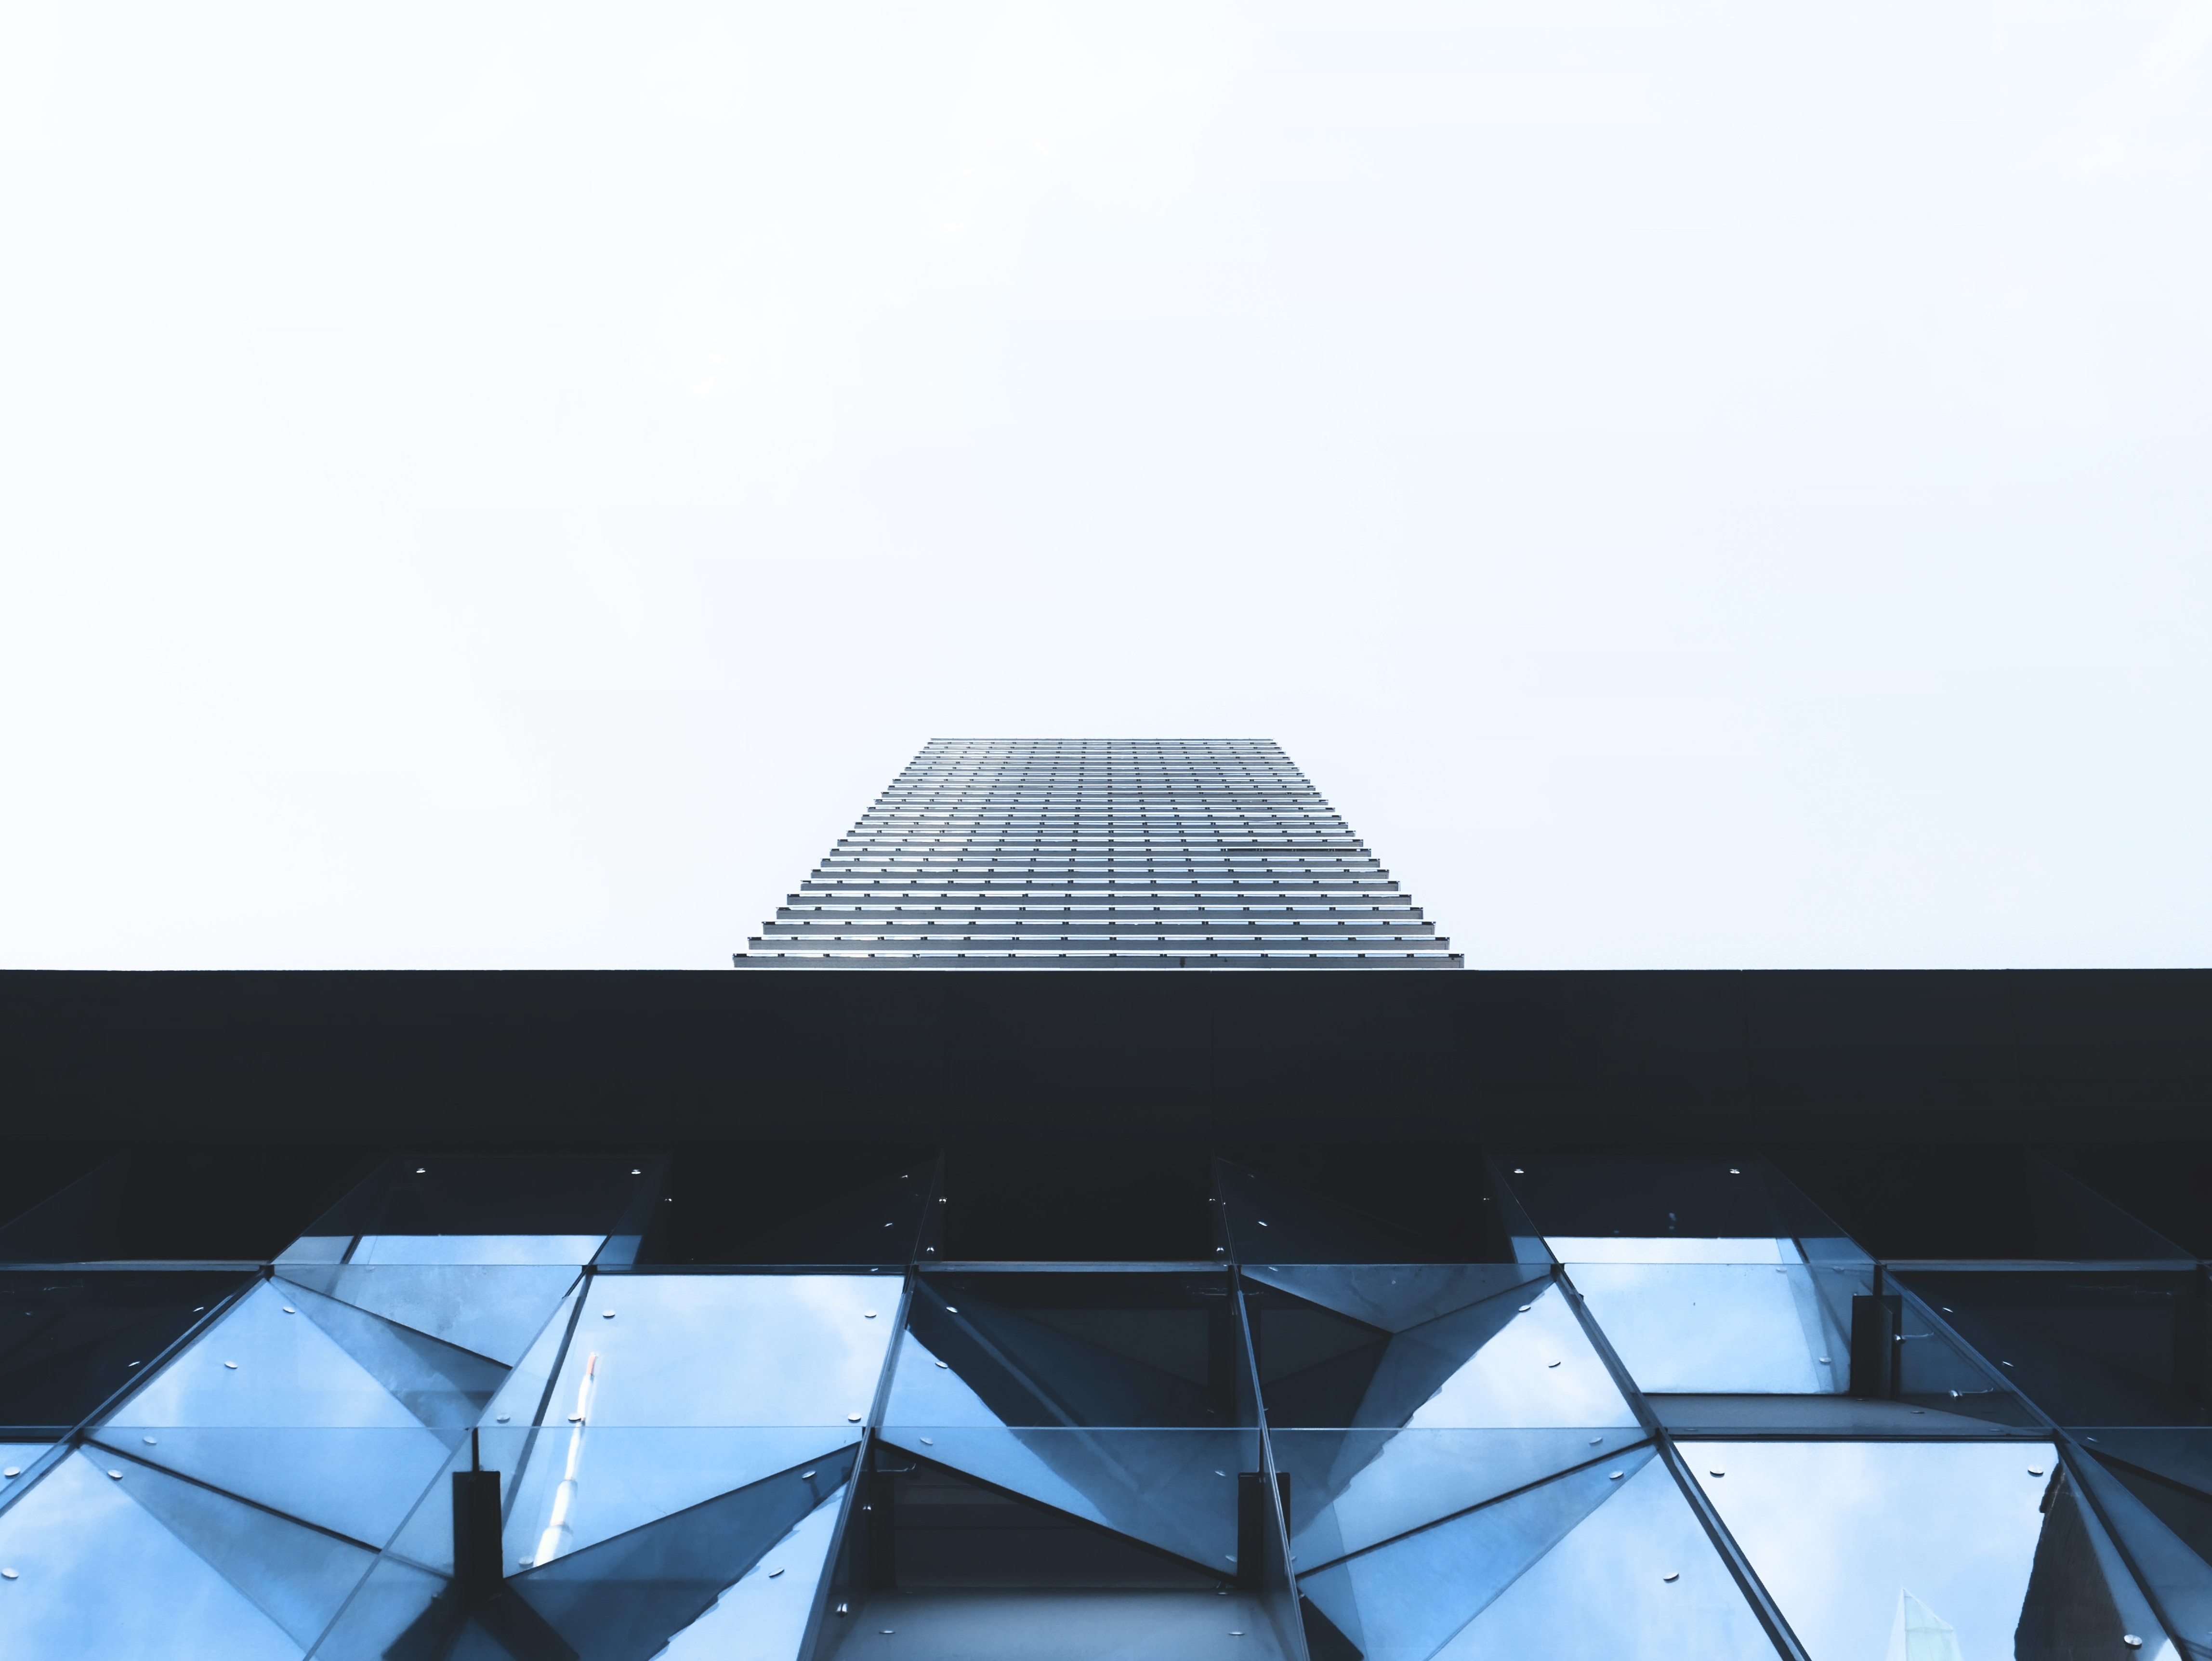
blue, architecture, daylighting, facade, lighting, skyscraper, roof, shape, symmetry, line, professional